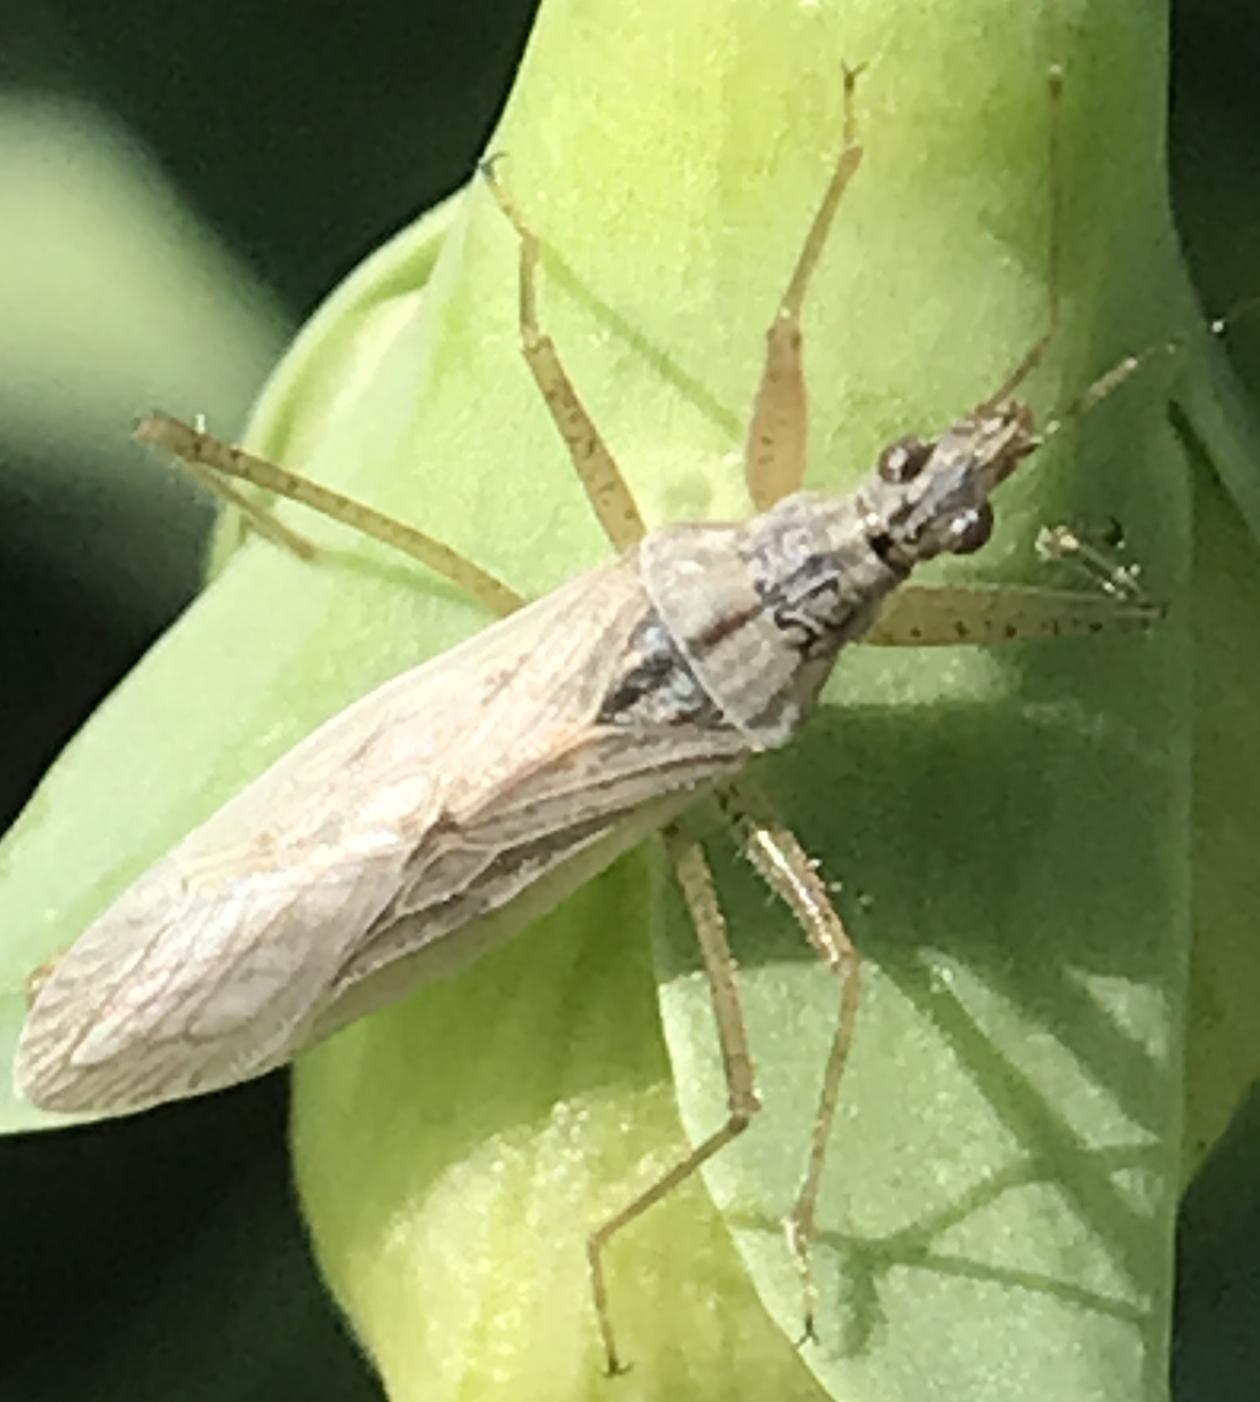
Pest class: predators